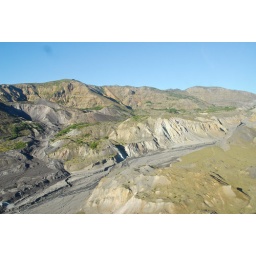
The highway to the mountain is under that ash flow! (The one we use today is new.)